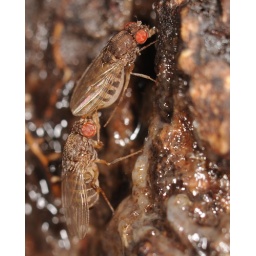
I took this to be a male following a female around and poking her in the rear with his arm.